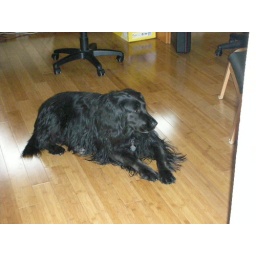
Sadie in Steve's office listening to the bath reno next door